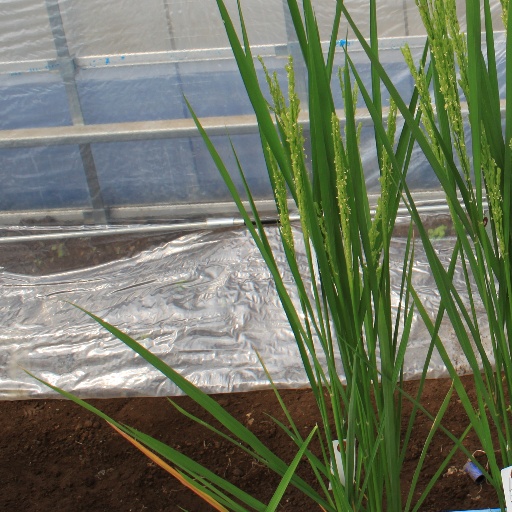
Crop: rice